Ikerasak Fjord

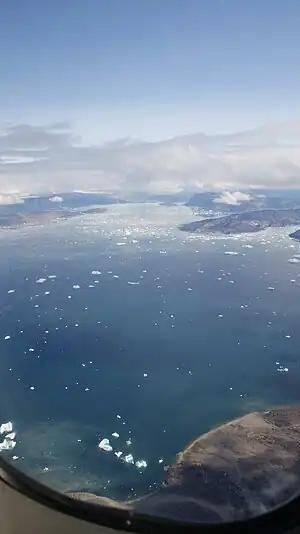
Aerial view of Ikerasak Fjord from Air Greenland de Havilland Canada Dash-7 during the Ilulissat−Qaarsut flight

The fjord constitutes the innermost part of the Uummannaq Fjord at the base of Nuussuaq Peninsula. The fjord has one tributary fjord in the north, Qaraassap Imaa, emptying into it at approximately , between Qaraasap Nunataa headland in the southeast and Drygalski Peninsula in the northwest.